History of Mexico

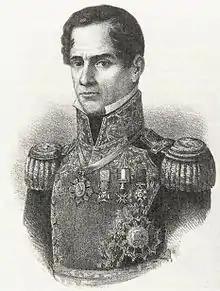
General Santa Anna known for his leadership during the Texas Revolution, Mexican-American War, and turbulent periods of Mexican history marked by political instability and territorial losses.

Those who overthrew the emperor then nullified the Plan of Iguala, which had called for a constitutional monarchy and the Treaty of Córdoba, freeing them to choose a new government. It was to be a federal republic, and on 4 October 1824, the United Mexican States ("Estados Unidos Mexicanos") was established. The new constitution was partly modeled on the constitution of the United States. It guaranteed basic human rights and defined Mexico as a representative federal republic in which the responsibilities of government were divided between a central government and several smaller units called states. It also defined Catholicism as the official and only religion of the republic. Central America did not join the federated republic and took a separate political path from 1 July 1823.